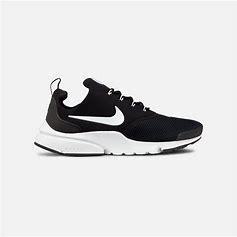
Brand: Nike
Model: Presto Fly